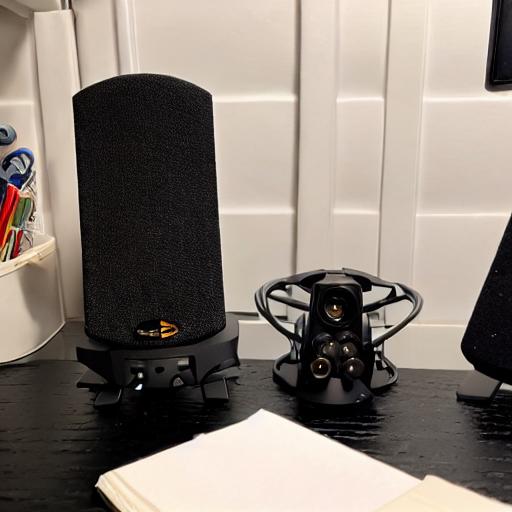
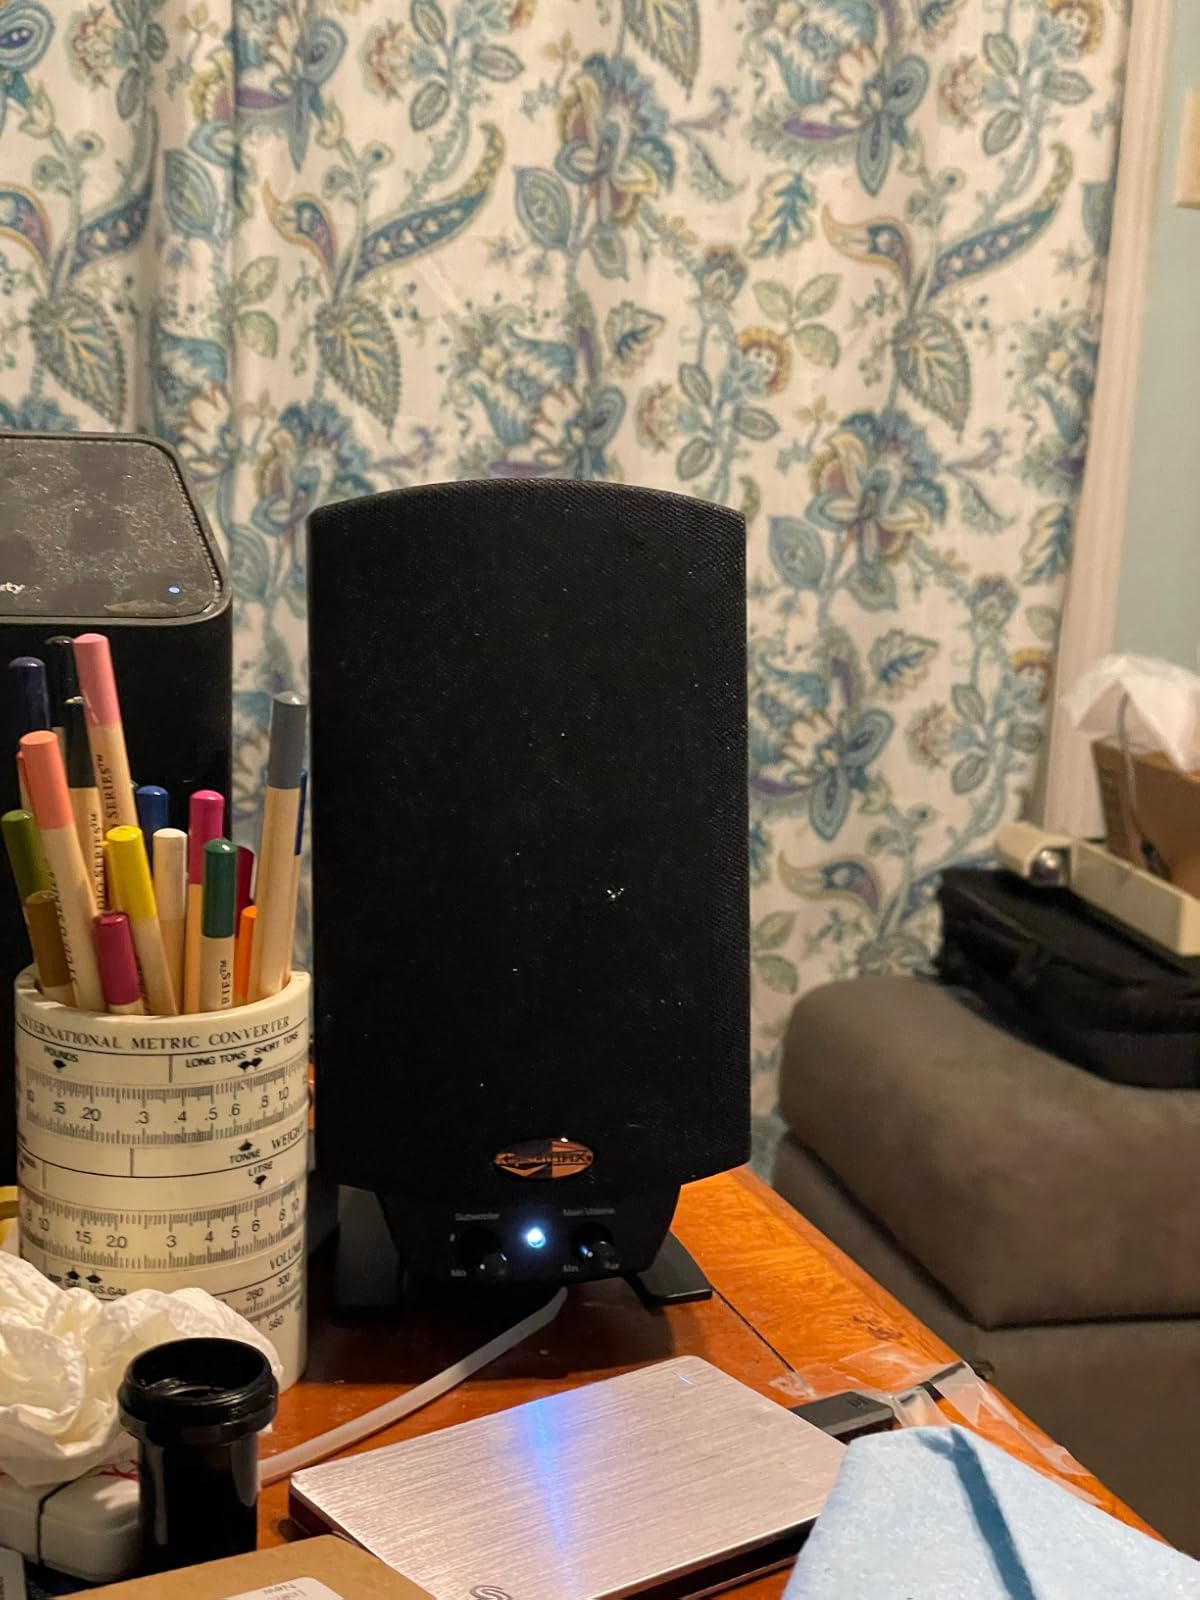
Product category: speaker
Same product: no